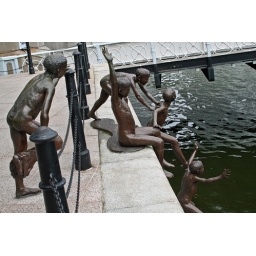
A scuplture by Chong Fah Cheong of five boys jumping into the river.